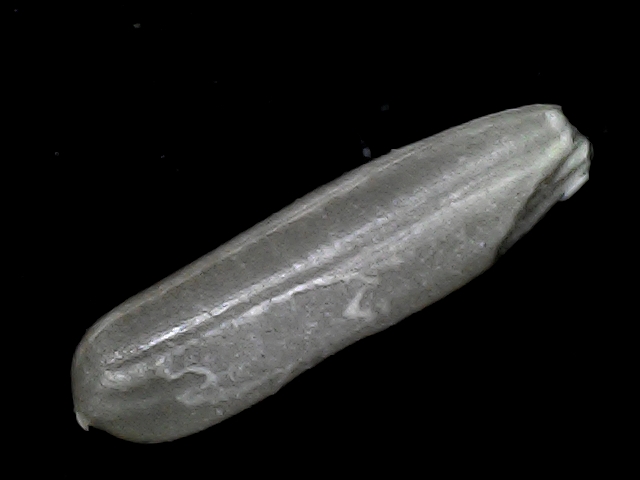
Rice variety: BD70